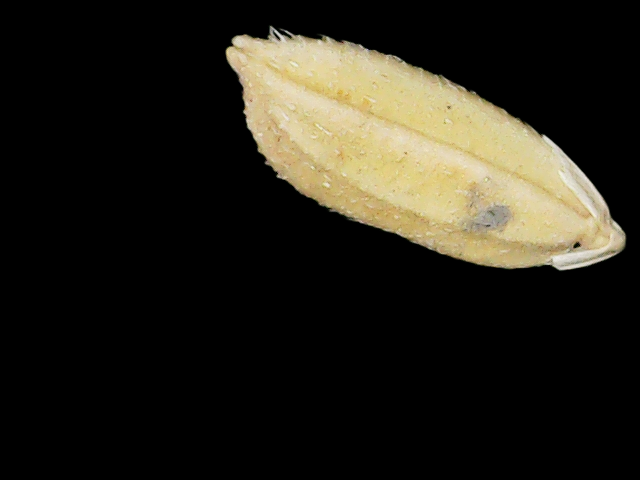
Rice variety: Bd33